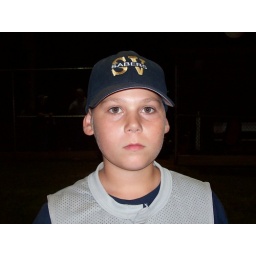
The closer. Ice water in his veins. &amp;quot;give me the ball coach&amp;quot;